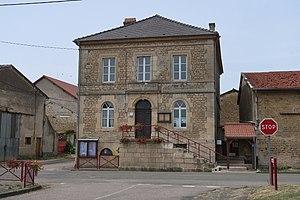
Wiseppe, mairie
Wiseppe est une commune française située dans le département de la Meuse, en région Grand Est.